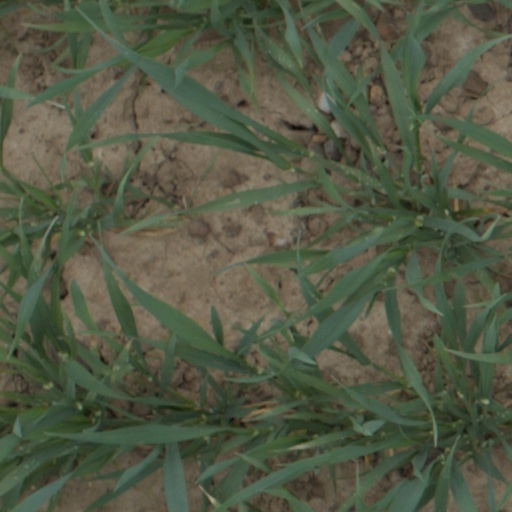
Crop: wheat